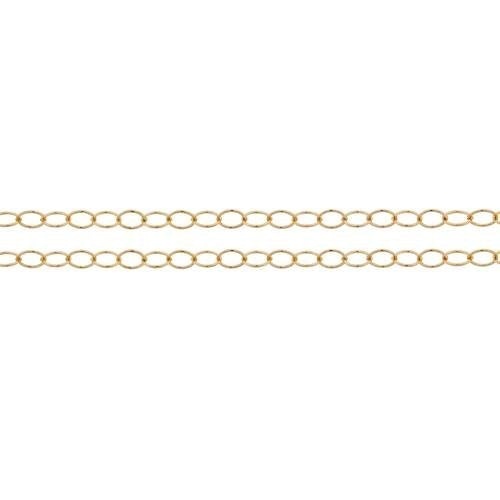
14Kt Gold Filled 2.8x2mm Cable Chain - 100 Feet Spool
Brand: M
Metal : 14K Gold Filled - Yellow Spool Size : 100 Ft Chain Style : Cable Compatible Jump Ring : 20 Gauge Length : 2.8 mm Width : 2 mm Wire Shape : Round This medium weight chain is spun from round 14Kt yellow gold filled wire into 2.8x2mm oval links, each soldered for strength. It's an excellent foundation for single strand necklaces featuring artisan pendants and dangles, multi-strand statement necklaces, anklets, charm bracelets, and even body jewelry such as draped belts and shoulder capes. Note: gold filled chain can be delicate, so treat it with care to help avoid crushing or breakage. Charms and clasps shown for illustration purposes only, and do not come with the chain.
Category: Arts & Entertainment > Hobbies & Creative Arts > Arts & Crafts > Art & Crafting Materials > Crafting Fibers > Jewelry & Beading Cord > Chain Rolls